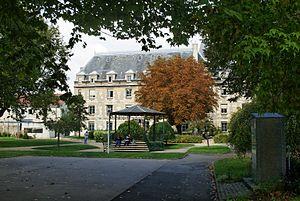
Le parc Pablo-Neruda à Villejuif (Val-de-Marne). Au fond, la mairie de Villejuif.
Villejuif est une commune française située dans le département du Val-de-Marne en région Île-de-France.